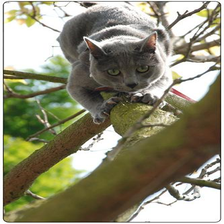
Species: cat
Breed: Russian Blue